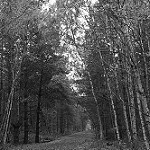
Label: B & W